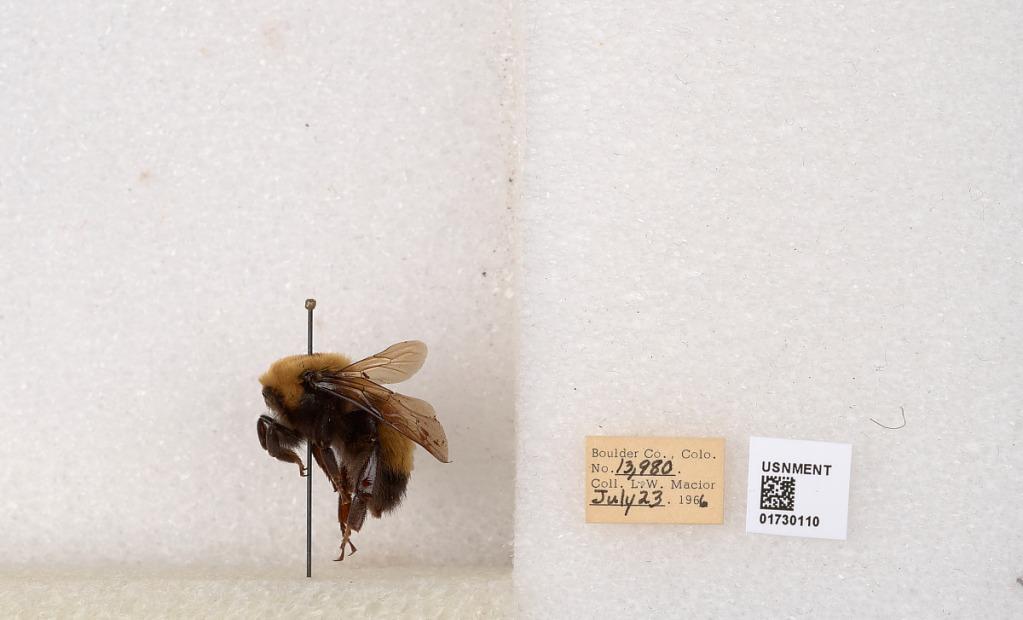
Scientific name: Bombus (Bombus) nevadensis Cresson